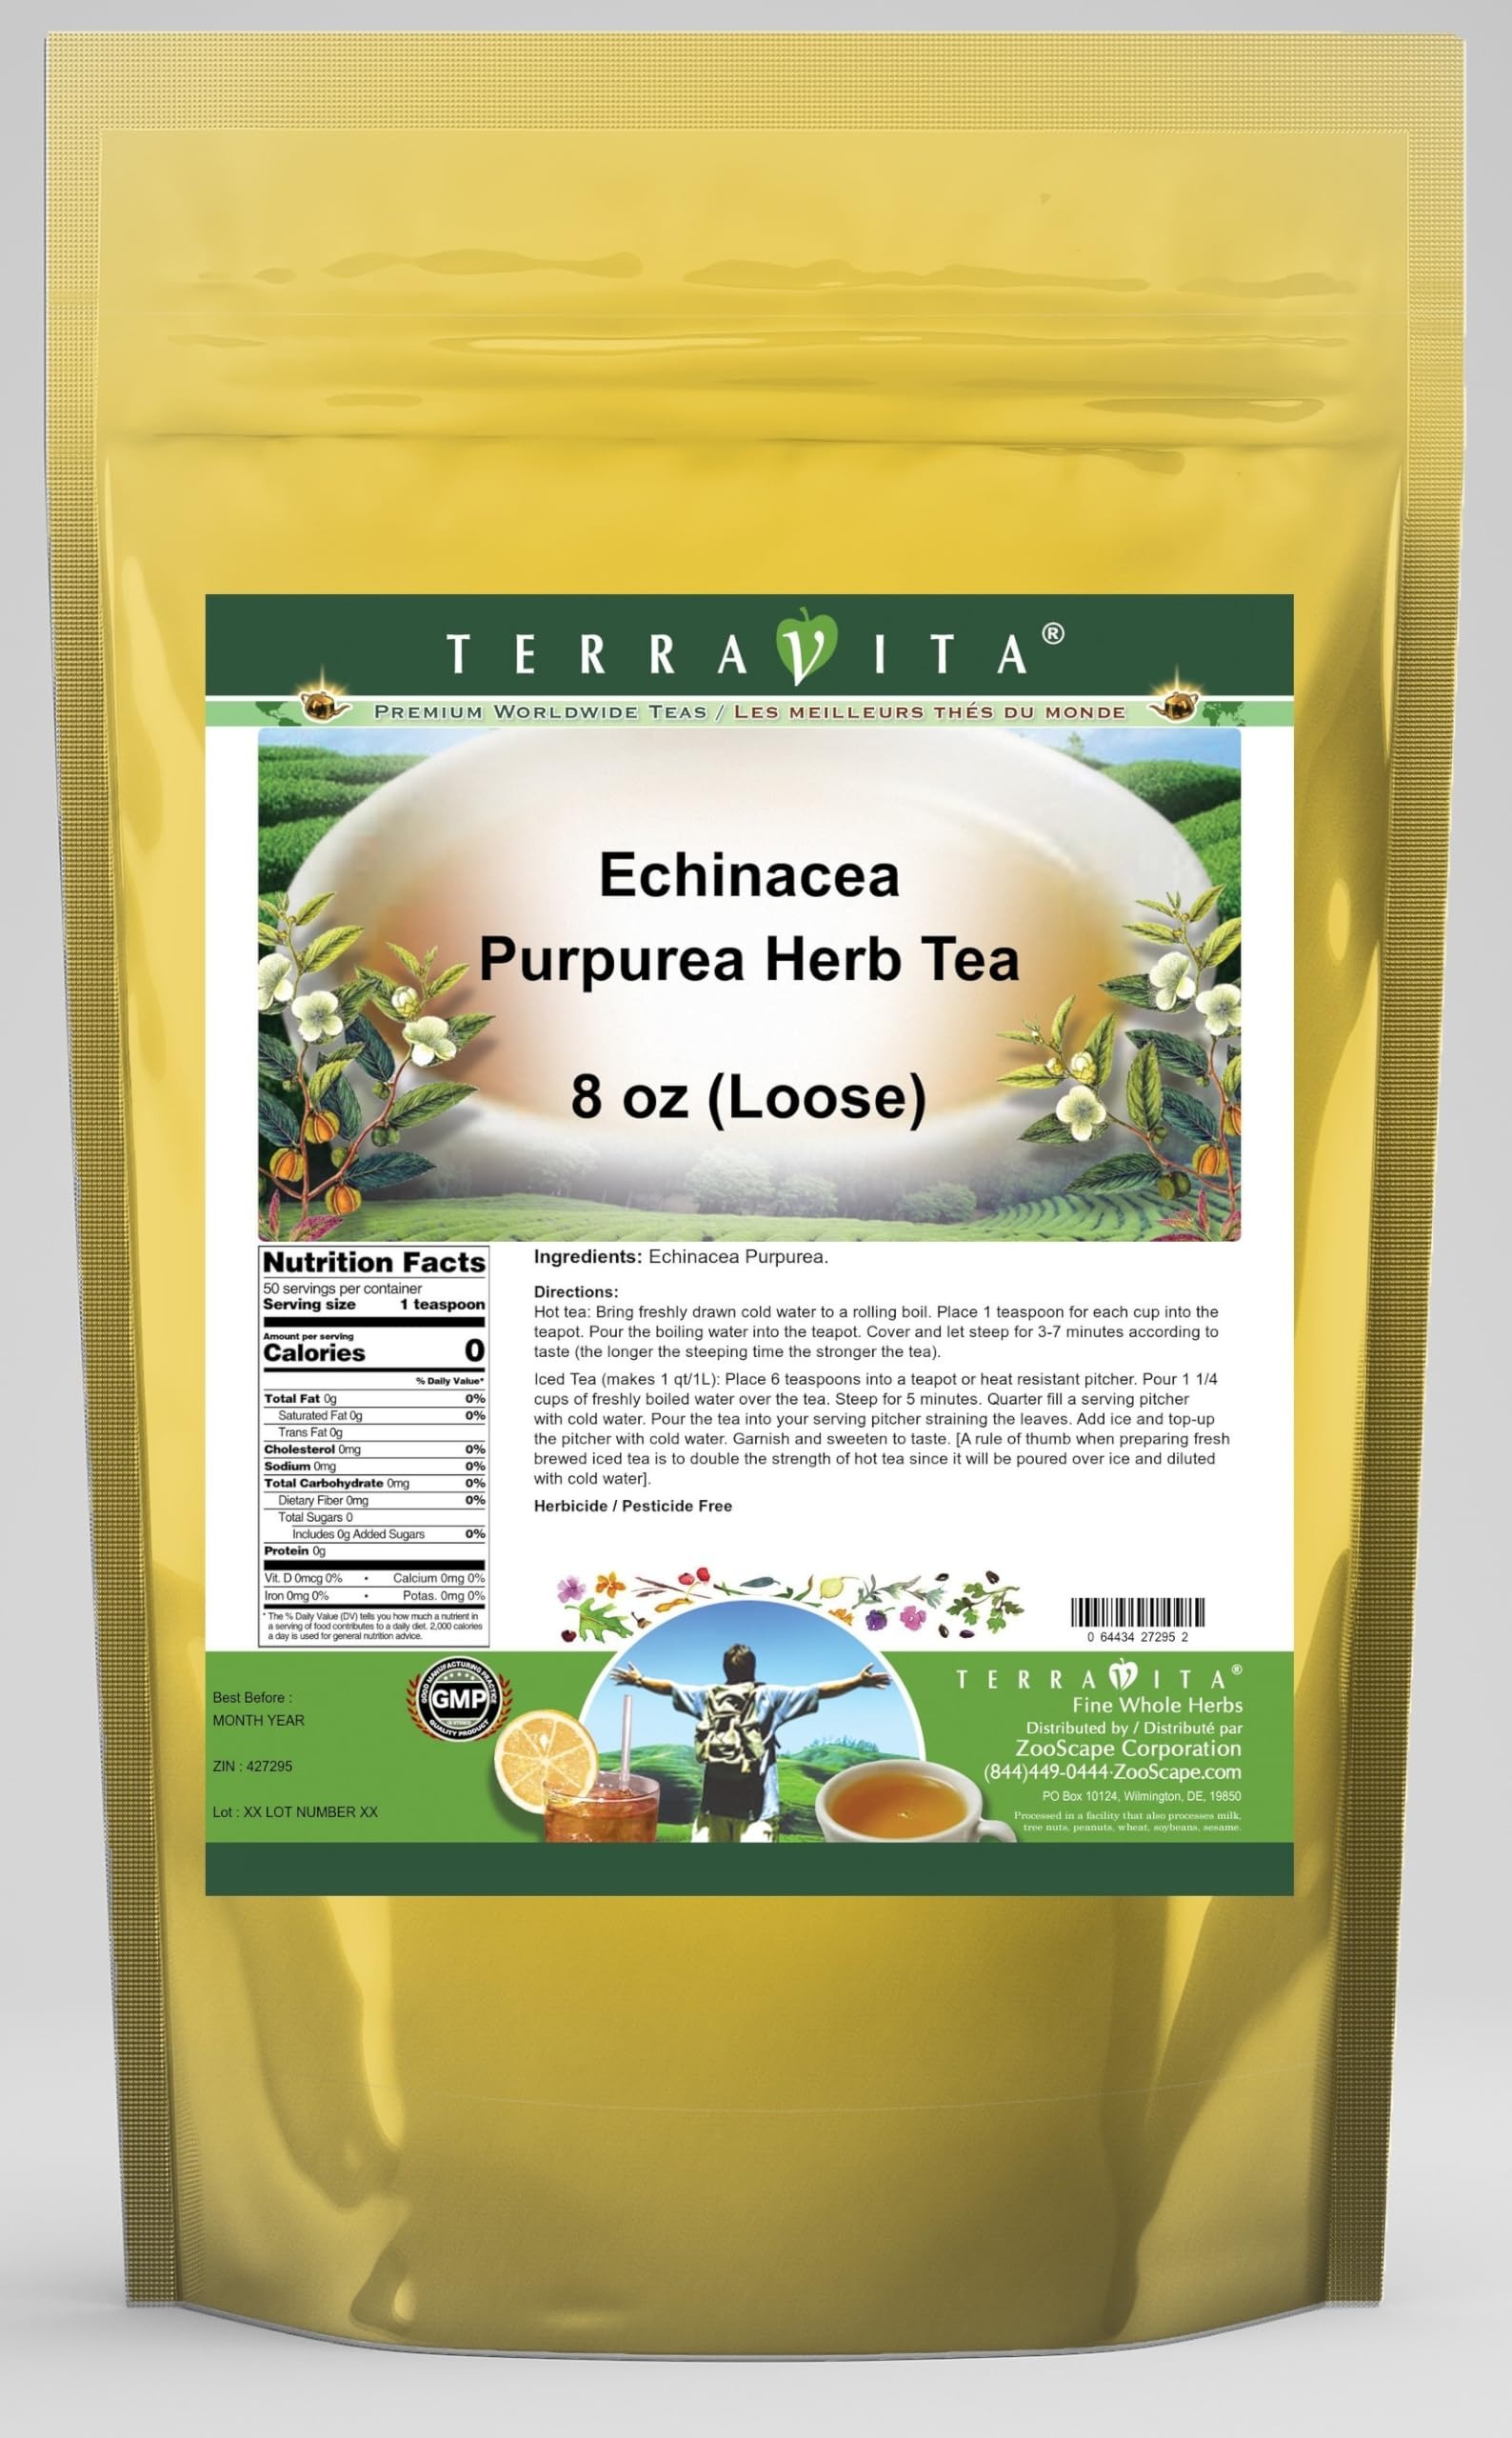
Item Name: Echinacea Purpurea Herb Tea (Loose) (8 oz, ZIN: 427295) - 2 Pack
Bullet Point 1: Echinacea Purpurea Herb Tea (Loose) (8 oz, ZIN: 427295)
Bullet Point 2: No fillers.
Bullet Point 3: Manufacturer: TerraVita
Bullet Point 4: Size: 8 oz
Bullet Point 5: Loose Leaf Herbal Tea - Packed in a convenient upright pouch!
Product Description: Echinacea Purpurea Herb Tea (Loose) (8 oz, ZIN: 427295)<BR><BR>Packaged in the United States in a cGMP certified facility (current Good Manufacturing Practice).<BR><BR>No fillers.<BR><BR>Manufacturer: TerraVita<BR><BR>Size: 8 oz<BR><BR>Loose Leaf Herbal Tea - Packed in a convenient upright pouch!<BR><BR>Ingredients: Echinacea Purpurea
Value: 16.0
Unit: Ounce

Price: 48.71